Sky position (RA, Dec in degrees): 187.181, 28.201
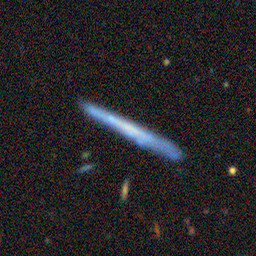
Galaxy morphology: Edge-on Galaxies without Bulge